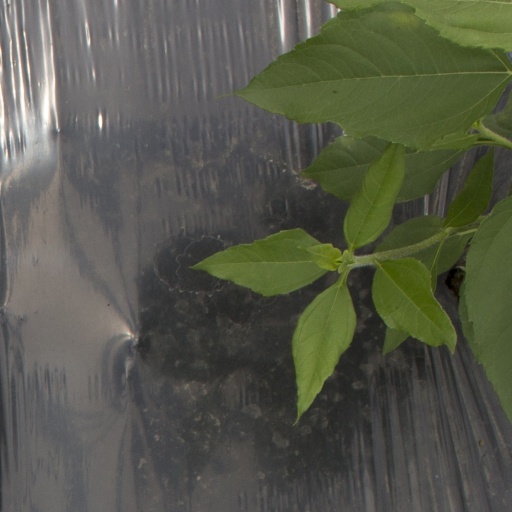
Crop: Jerusalem artichoke